Port of Shanghai

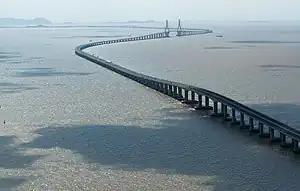
Donghai Bridge

In 1991, the central government allowed Shanghai to initiate economic reform. Since then, the port has developed at a rapid pace. By 2005, the Yangshan deep-water port had been built on the Yangshan islands, a group of islands in Hangzhou Bay linked to Shanghai by the Donghai Bridge. This development allowed the port to overcome shallow water conditions in its current location and to rival another deep-water port, the nearby Port of Ningbo-Zhoushan.